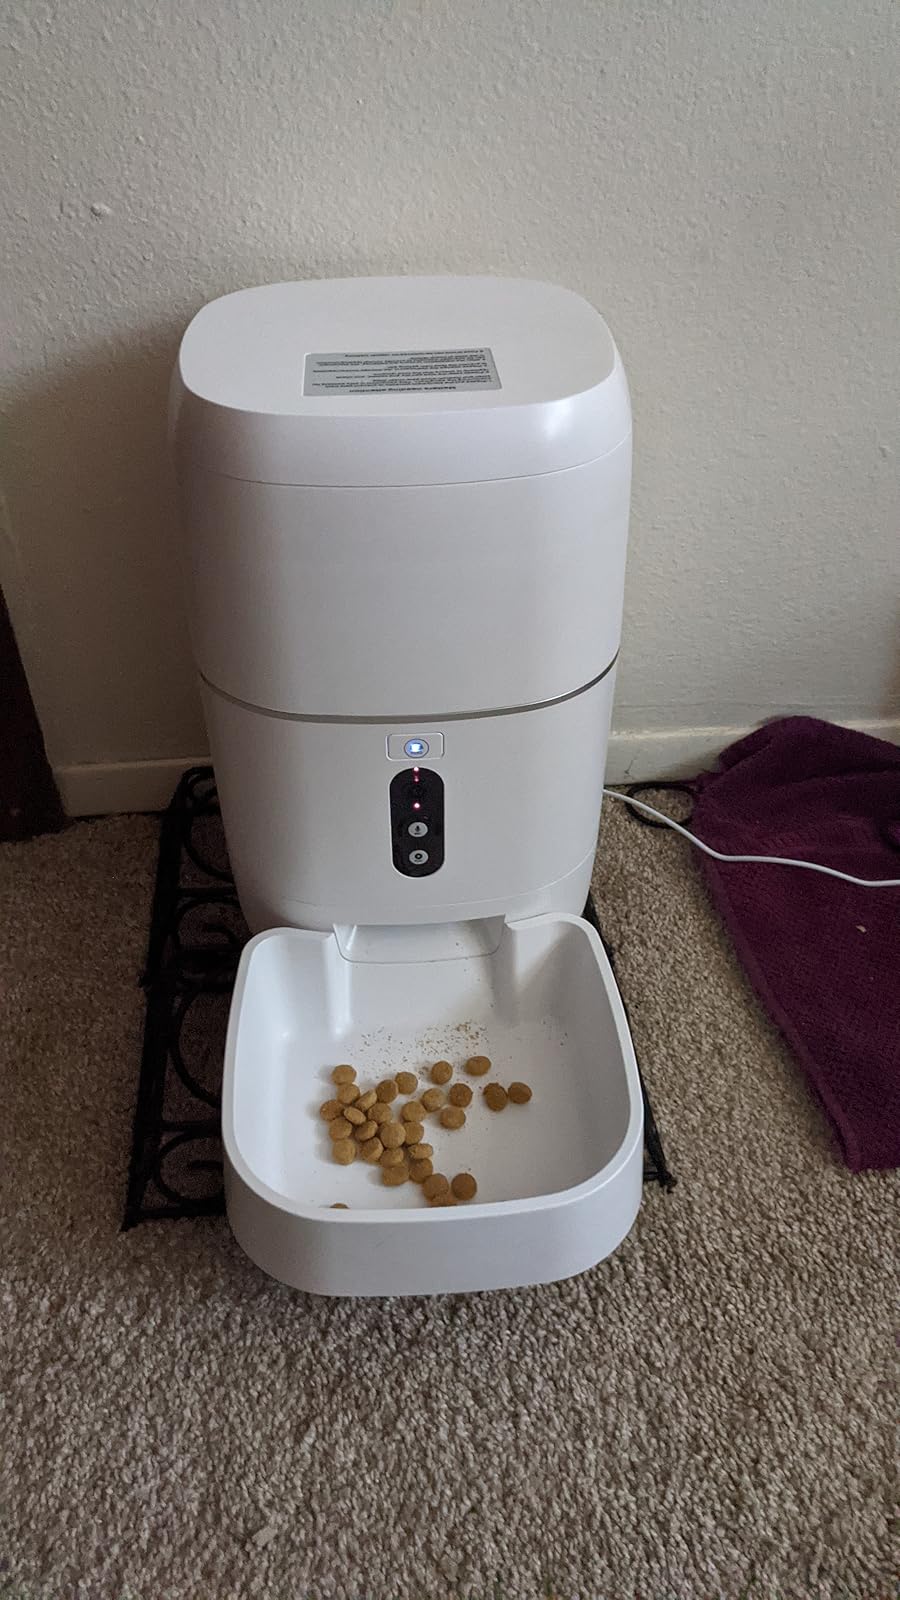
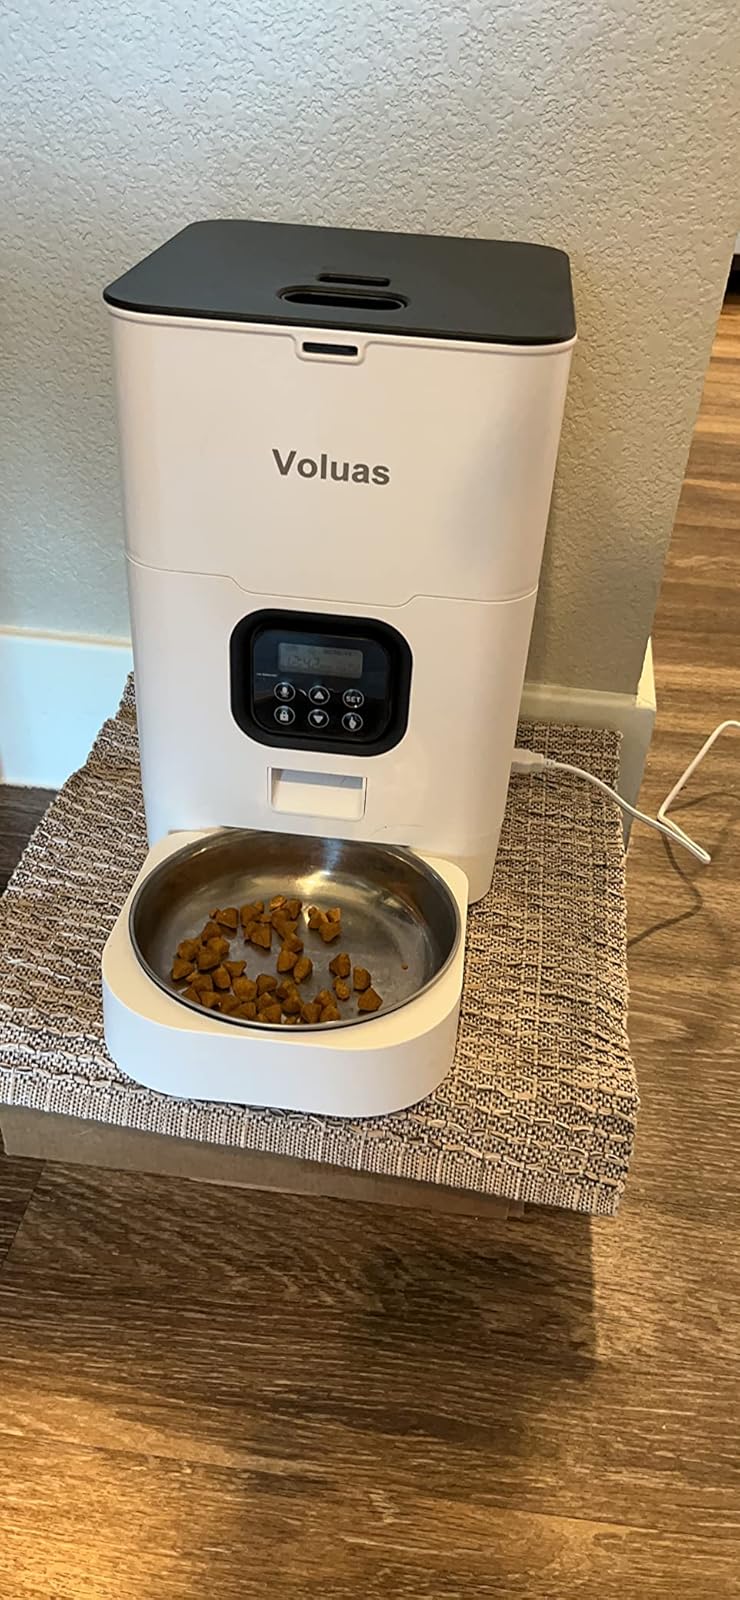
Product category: items_feeder
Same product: no